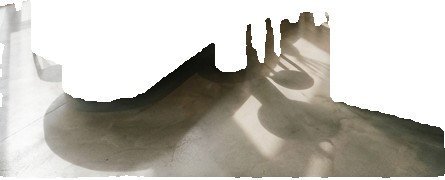
Surface category: floors